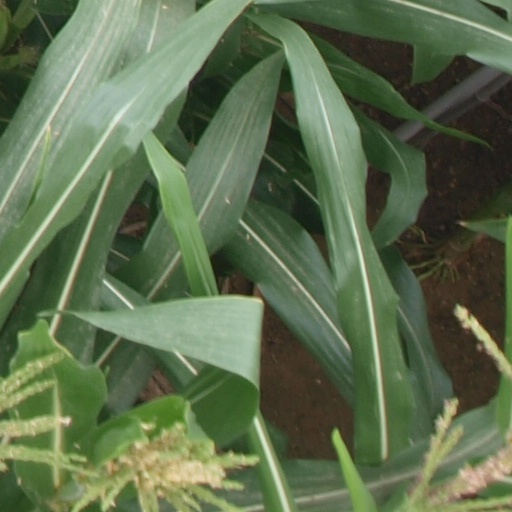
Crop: maize; corn